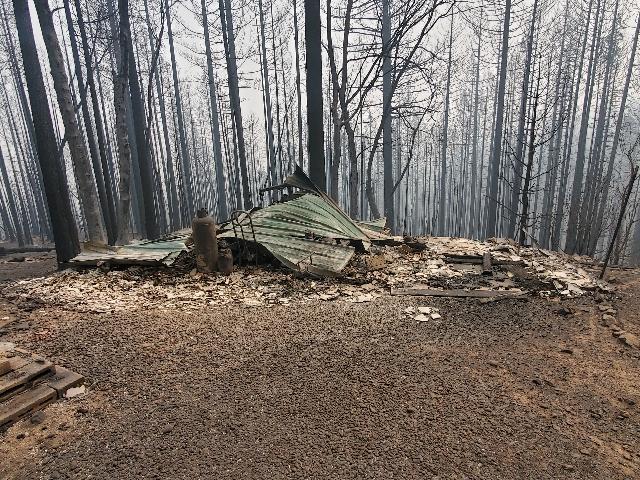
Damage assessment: destroyed